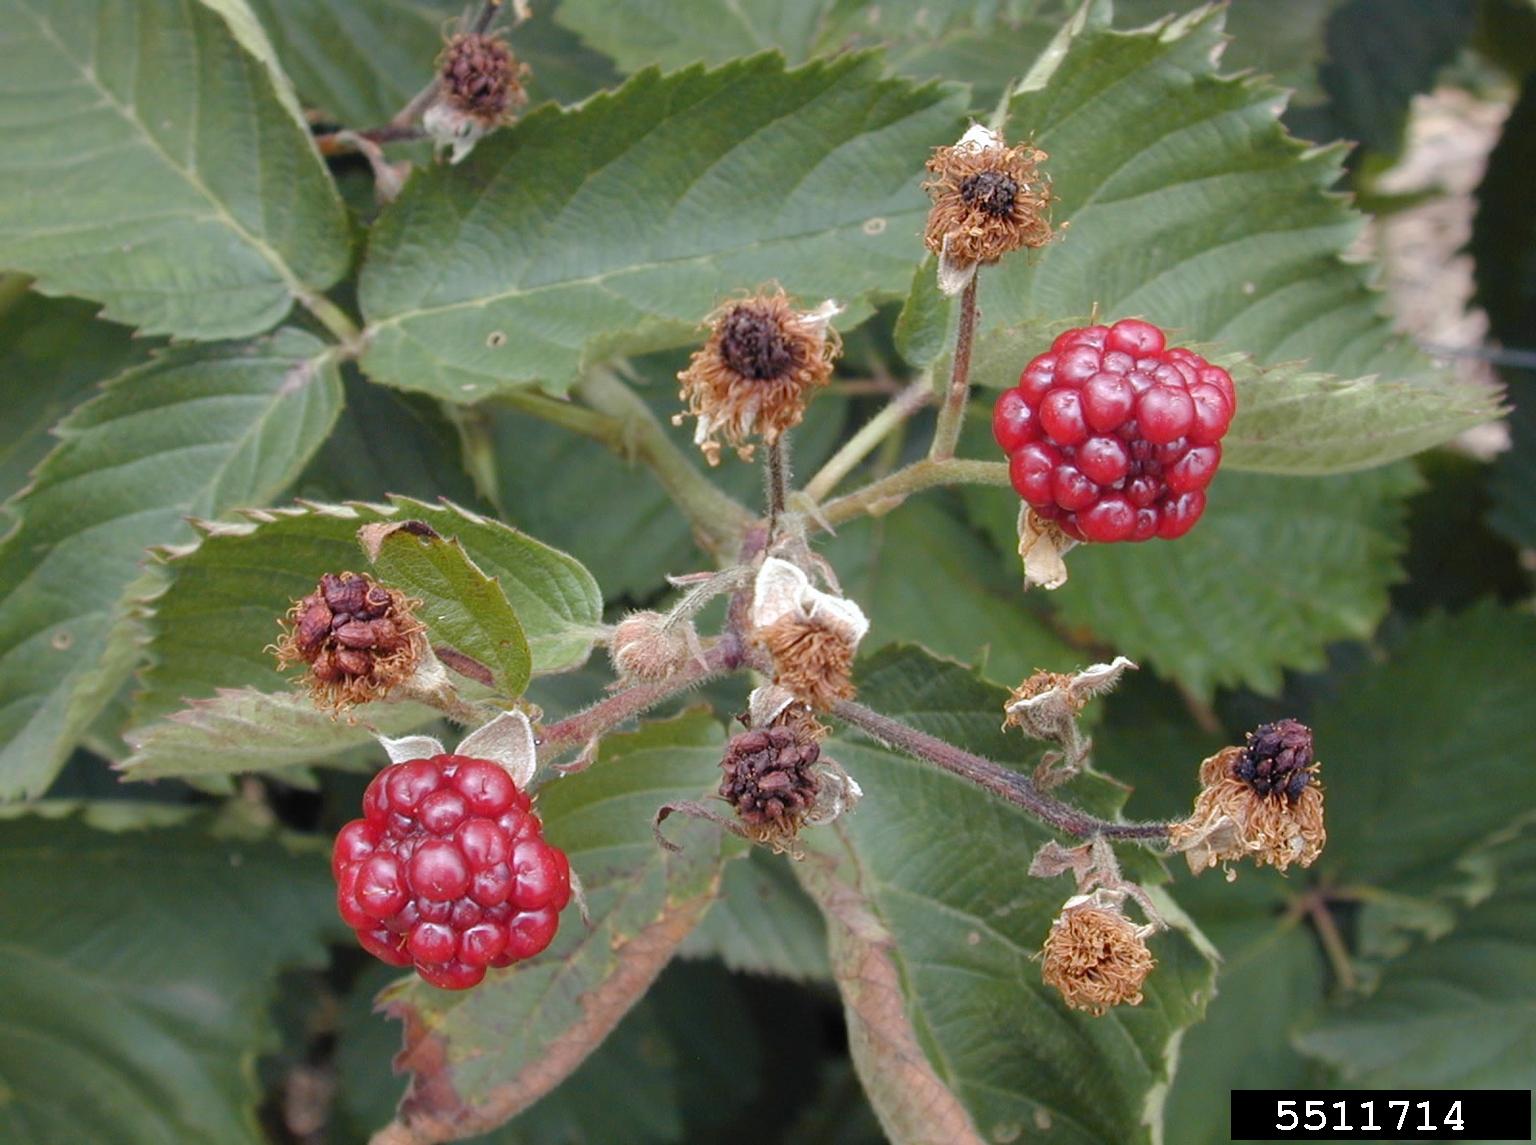
Plant: Raspberry
Disease: raspberry fire blight